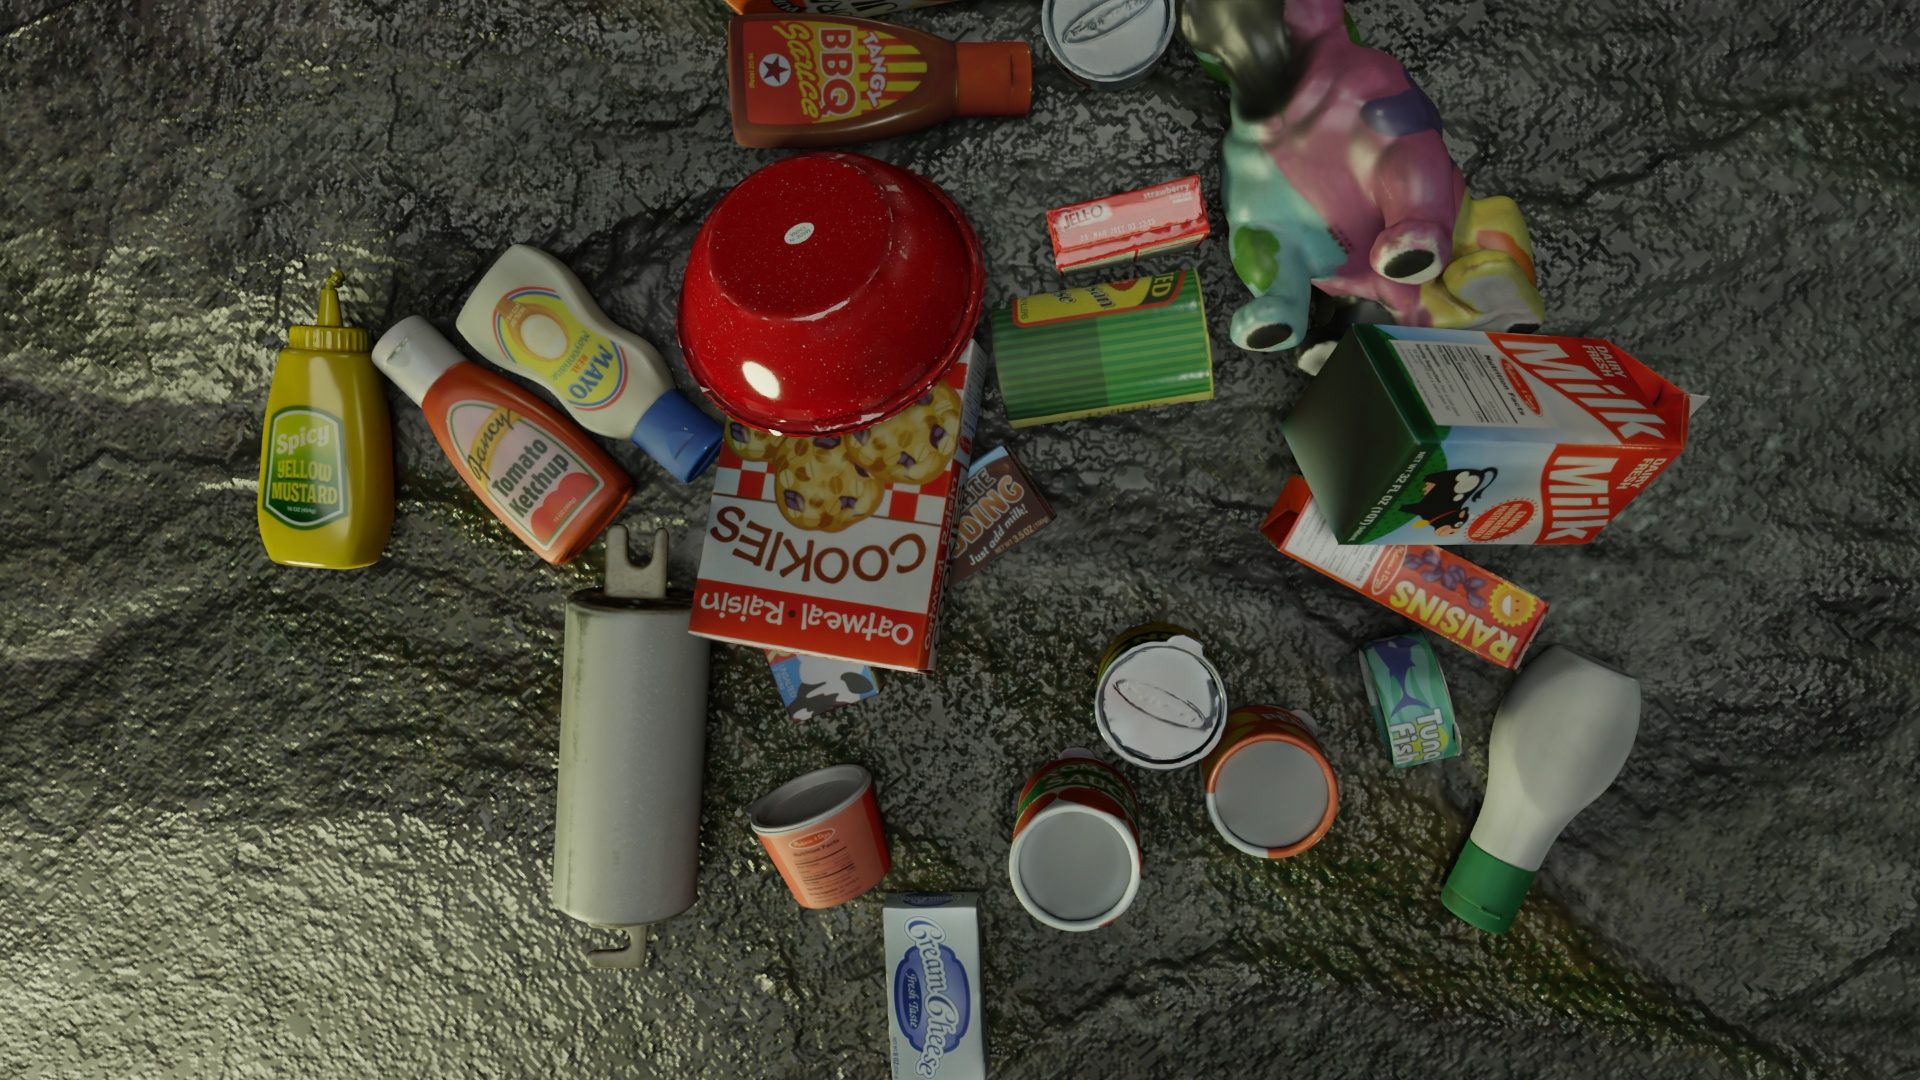
Question:
What are the eight normalized (x, y) image coordinates between 0 and 1 of the cuboid corners for the squeezable bottle of mayonnaise? Your answer should be a list of normalized (x, y) image coordinates between 0 and 1 with bottom face first then top face, all counter-clockwise.
Answer: [(0.282292, 0.222222), (0.266146, 0.212963), (0.228646, 0.30463), (0.246875, 0.309259), (0.392188, 0.37963), (0.382292, 0.378704), (0.343229, 0.469444), (0.355208, 0.464815)]